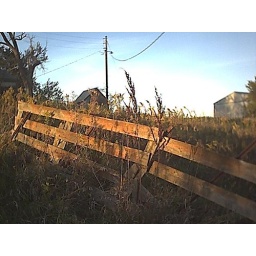
'New' metal barn on the right, shed behind house by the light pole, house on far left